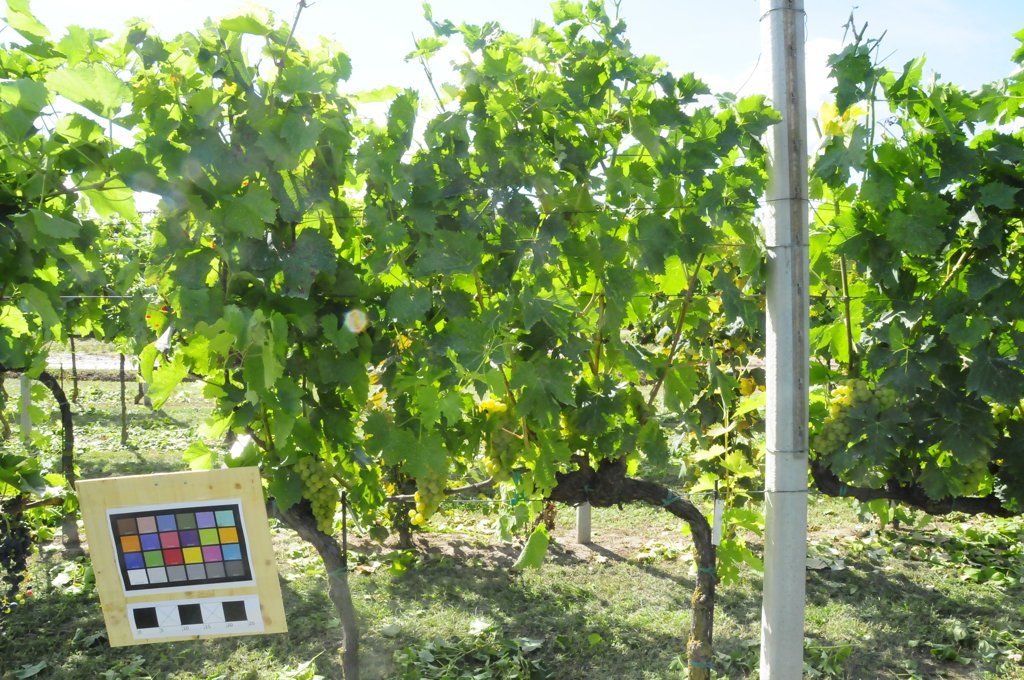
Berries visible: 179
Grape clusters: 6